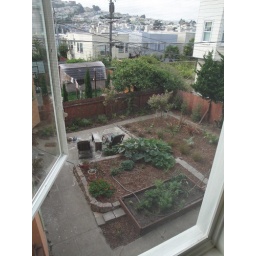
window in master bedroom to left of bed headboard - nice neighbors vege garden! excelsior in distance